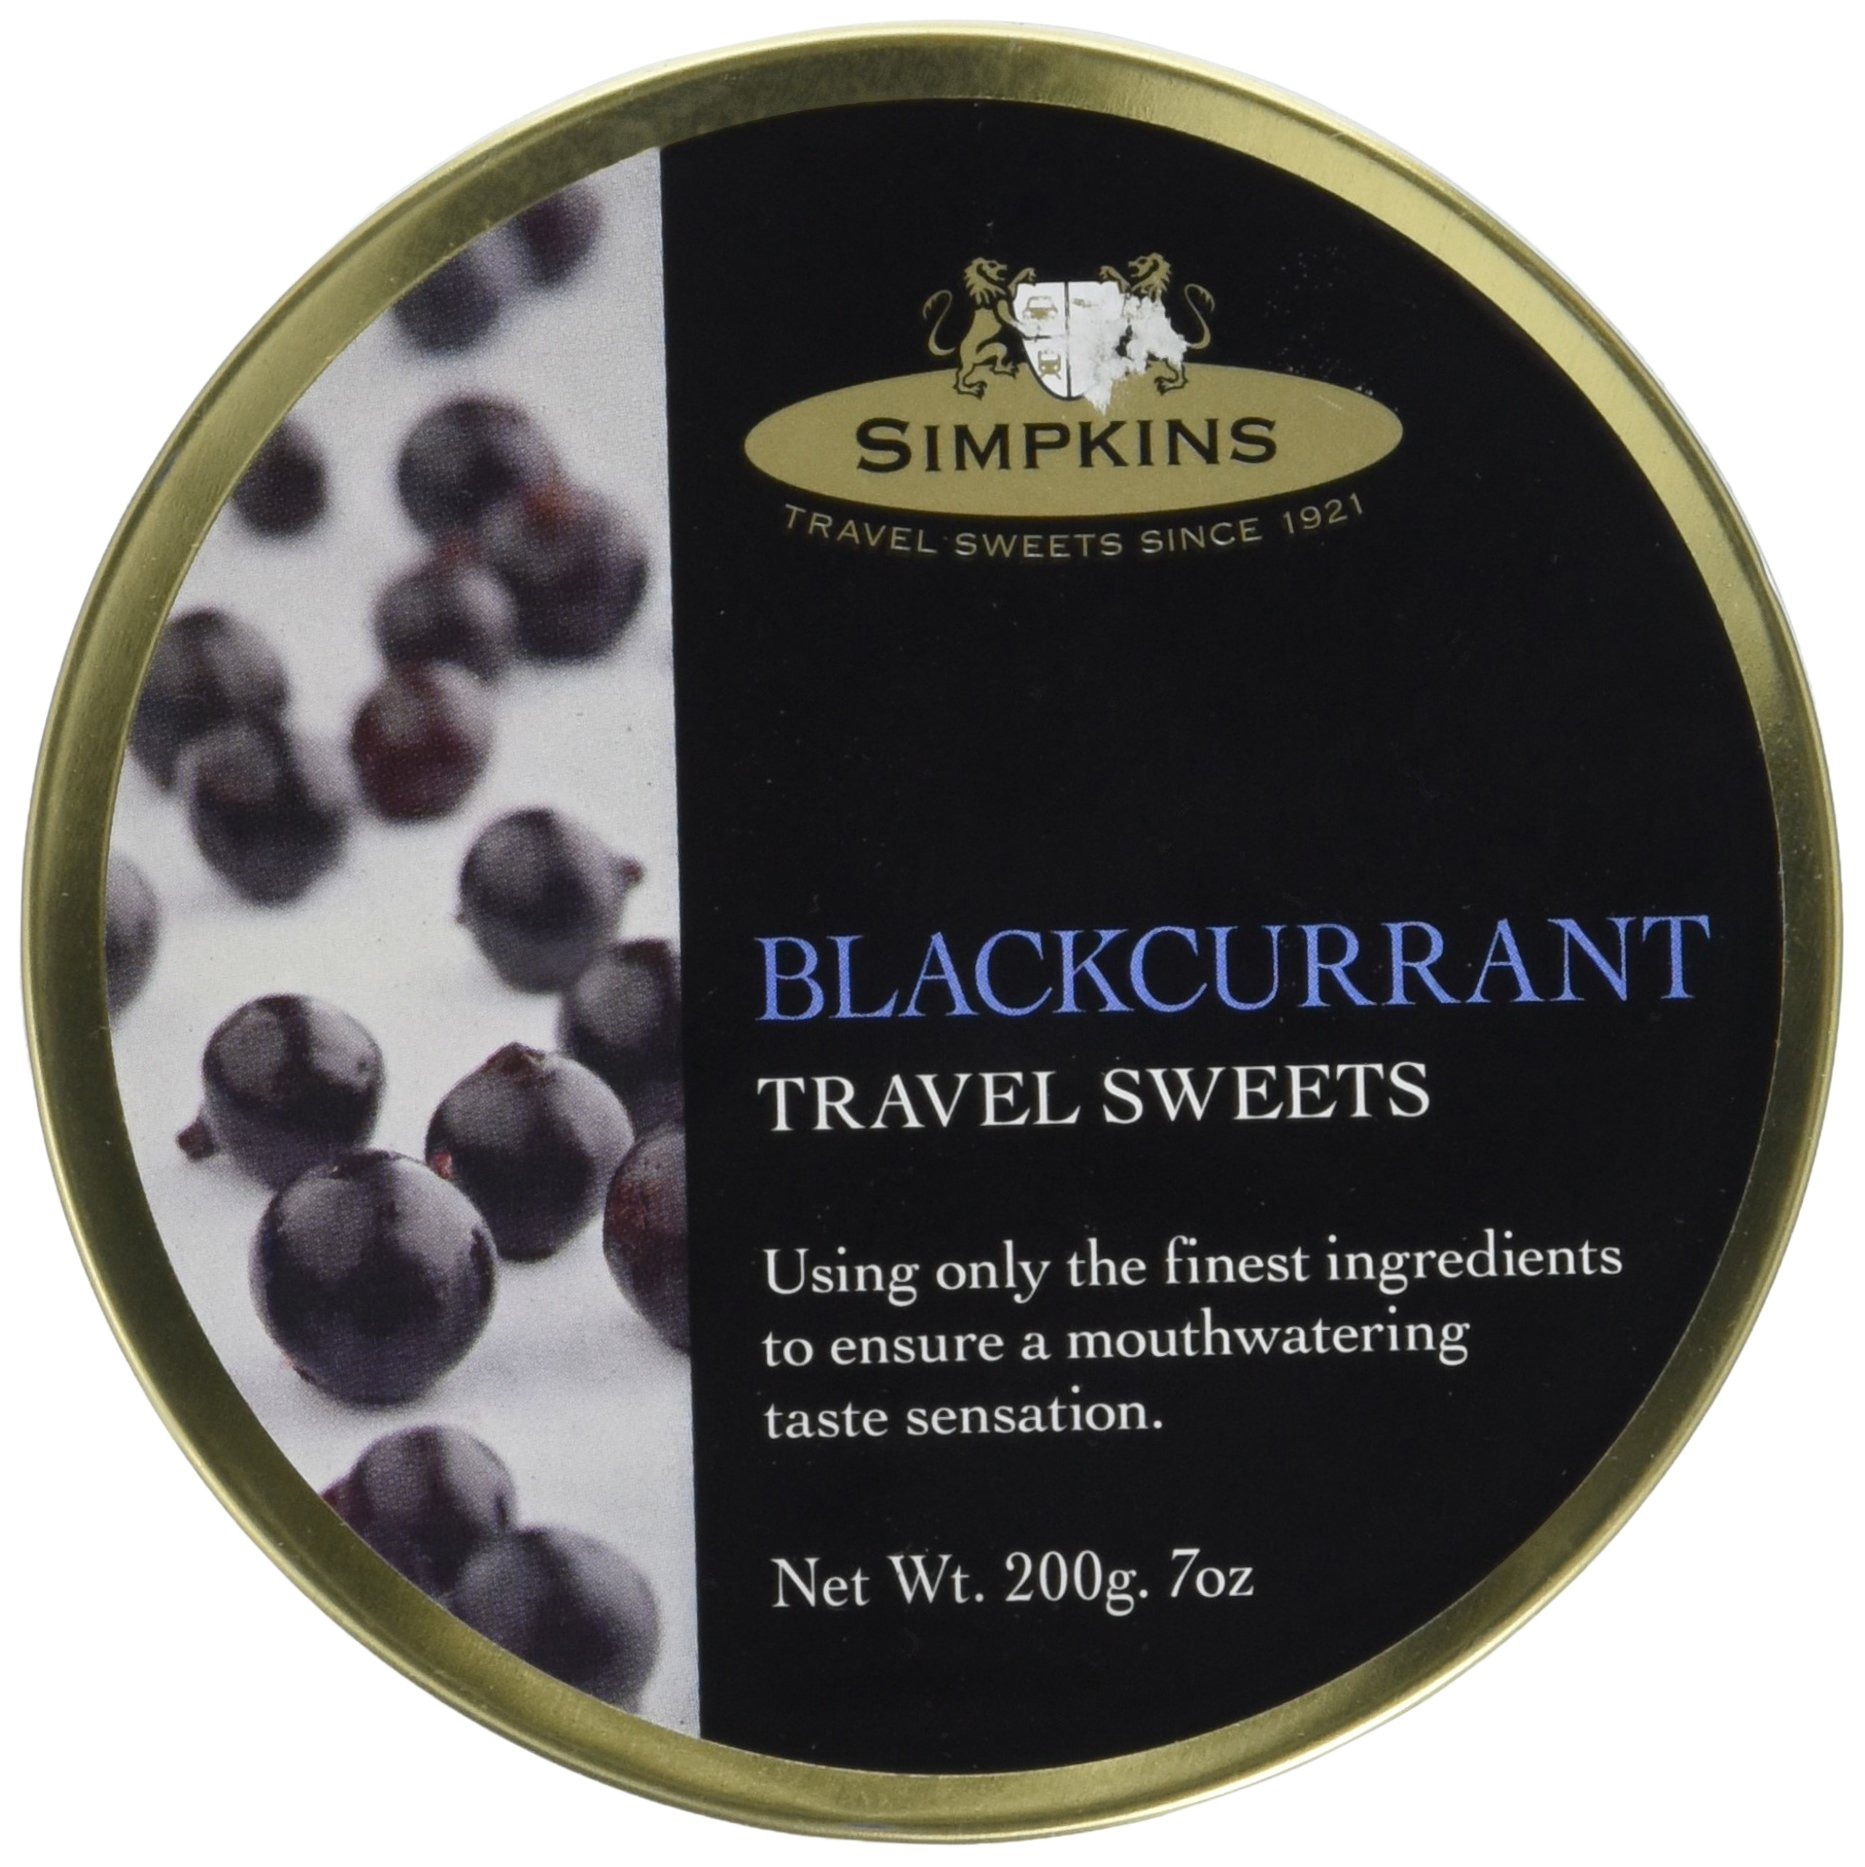
Item Name: Simpkins Black Currant Candy Drops 7 oz
Bullet Point 1: Delicious
Bullet Point 2: Flavorful
Product Description: Simpkins Black Currant Candy Drops
Value: 7.0
Unit: Ounce

Price: 11.82